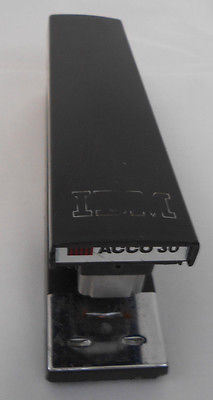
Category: stapler